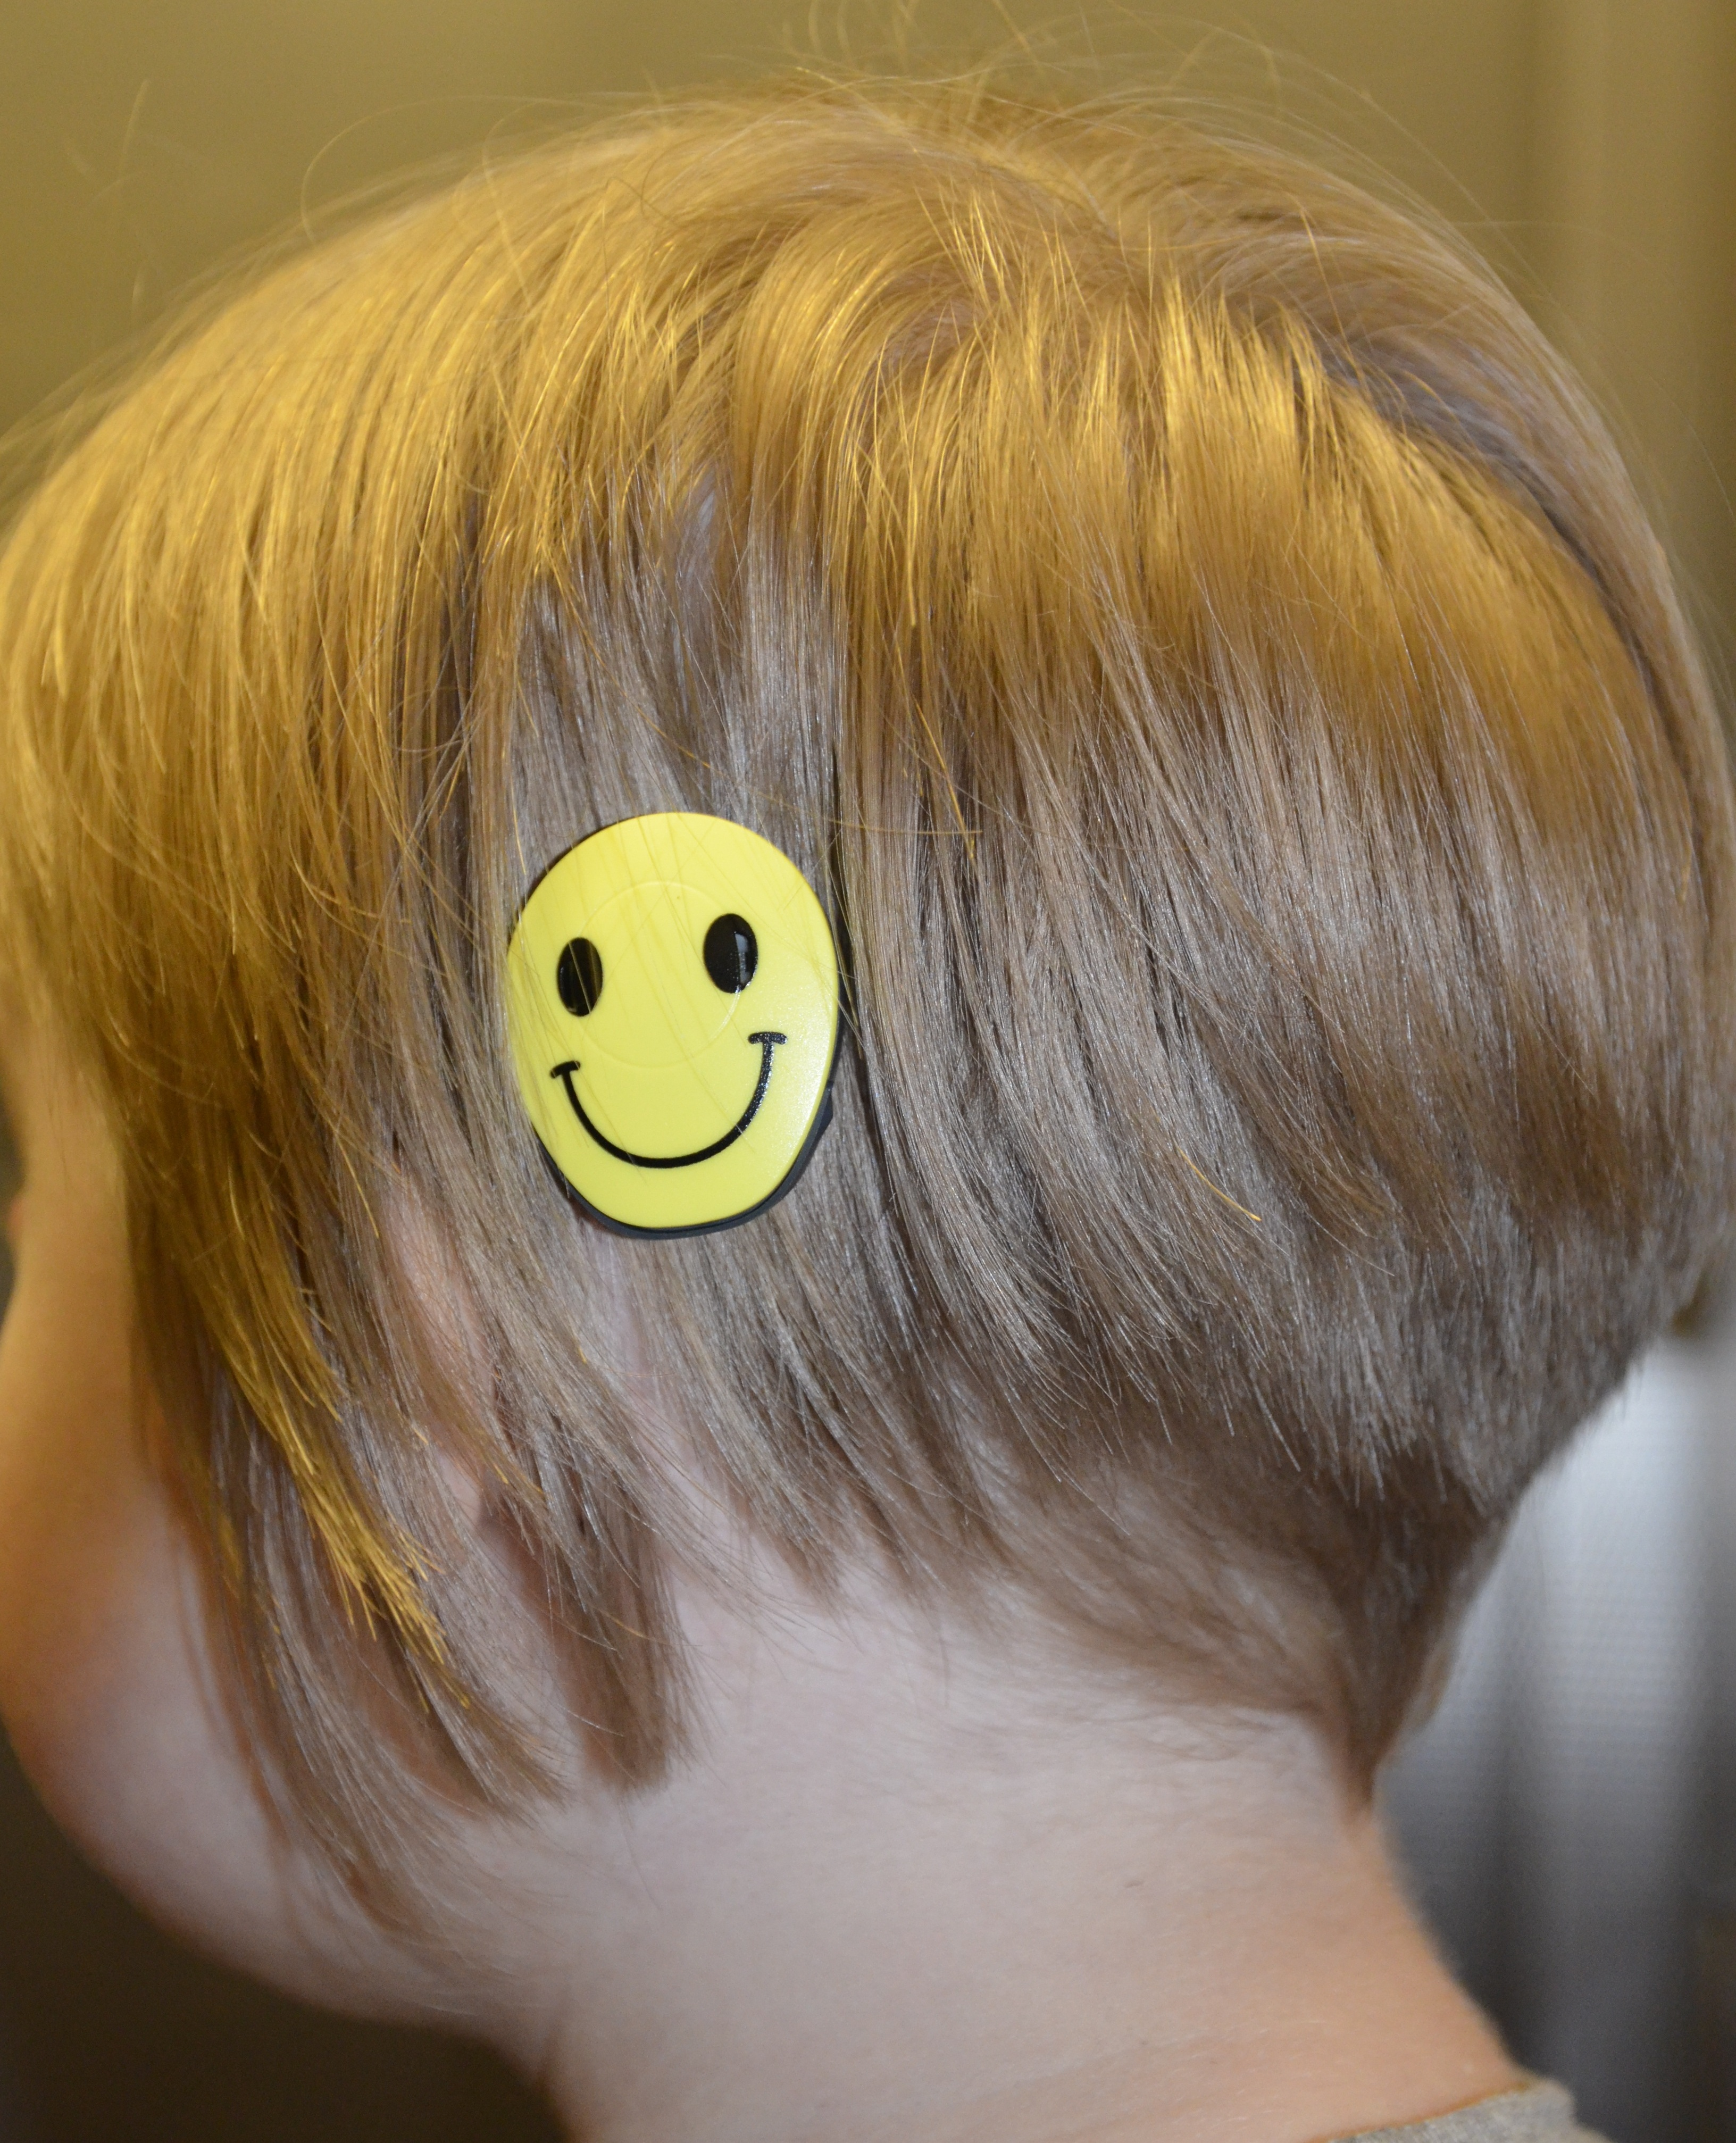
Child with bone conduction system implanted
Specialty: biomedical engineering / devices
Anatomy: musculoskeletal